Tornado outbreak of January 12, 2023

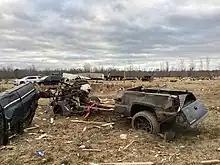
A pick-up truck in Old Kingston that was thrown and had its cab violently ripped out

Further to the northeast, high-end EF2 damage occurred at the Selma Country Club, where the clubhouse building suffered major damage to its roof and exterior walls, a few other buildings on the property also had extensive damage, several extremely large hardwood trees were blown down, and many softwood trees were snapped. Maintaining high-end EF2 intensity, the tornado then struck the northern part of downtown Selma. Damage here mainly consisted of numerous of trees being snapped or uprooted, some of which fell on homes, and many homes and other buildings that had their roofs and some exterior walls removed. A couple of older residences that were built on brick piling foundations collapsed, cars were flipped, signs were destroyed, and numerous power poles were snapped. The historic Reformed Presbyterian Church was badly damaged, and its adjacent church school was almost completely destroyed. As the tornado crossed over Broad St (US 80/SR 22), a strip mall had much of its roof torn off, and a nearby metal warehouse building sustained major damage, with metal framing being twisted and failure of x-braces observed. Apartment buildings were also badly damaged, and debris from structures was strewn across streets, or left tangled in power lines or wrapped around trees. Past the downtown area, the tornado weakened slightly to mid-range EF2 strength as it crossed Marie Foster Street and moved through neighborhoods in the northeastern part of Selma, where many homes and apartment buildings had roofs and exterior walls torn off, and many trees and power lines were downed. Crossing SR 41, the tornado moved out of Selma and maintained EF2 intensity as it moved to the northeast, though damage in this area was limited to downed trees. As it crossed SR 14, an outbuilding was completely destroyed and a metal free-standing pole was bent to the ground, with damage in this area being rated EF2. Some re-intensification was observed as the tornado then impacted a small residential area along Parkway Drive, where a few houses had roofs torn off with some collapse of exterior walls noted. Another outbuilding in this area was completely destroyed, trees were downed, and damage was rated high-end EF2. Just past this area, the tornado weakened to EF1 strength as it impacted a FEMA trailer storage facility along Selfield Road, where multiple unanchored trailers were damaged, flipped, or destroyed. A final area of EF2 damage occurred nearby, where the Dallas County Jail suffered extensive damage to its roof and fencing. Weakening back to EF1 intensity, the tornado then crossed SR 14 again, snapping trees and damaging some outbuildings. The tornado weakened further as it passed south of Manila, causing minor EF0 tree damage along this segment of the path. It inflicted EF0 damage to a house and dissipated as it crossed SR 140 to the southeast of Burnsville at 12:31 p.m. CST (18:31 UTC), just before reaching the Autauga County line. The tornado was on the ground for , resulting in two injuries.